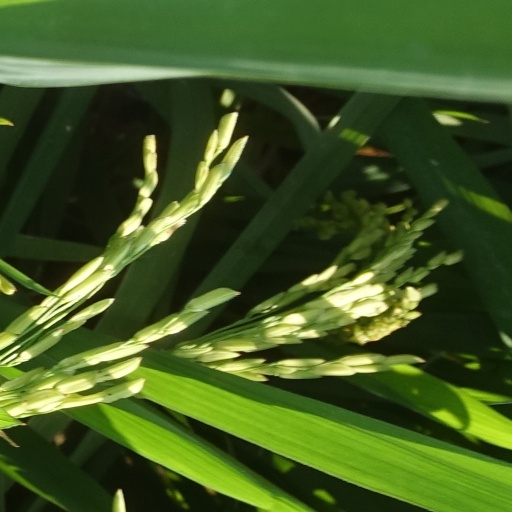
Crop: rice